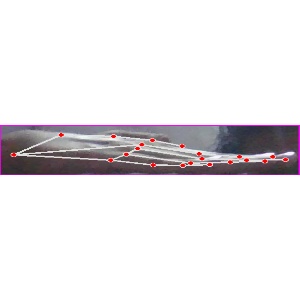
अक्षर: ज